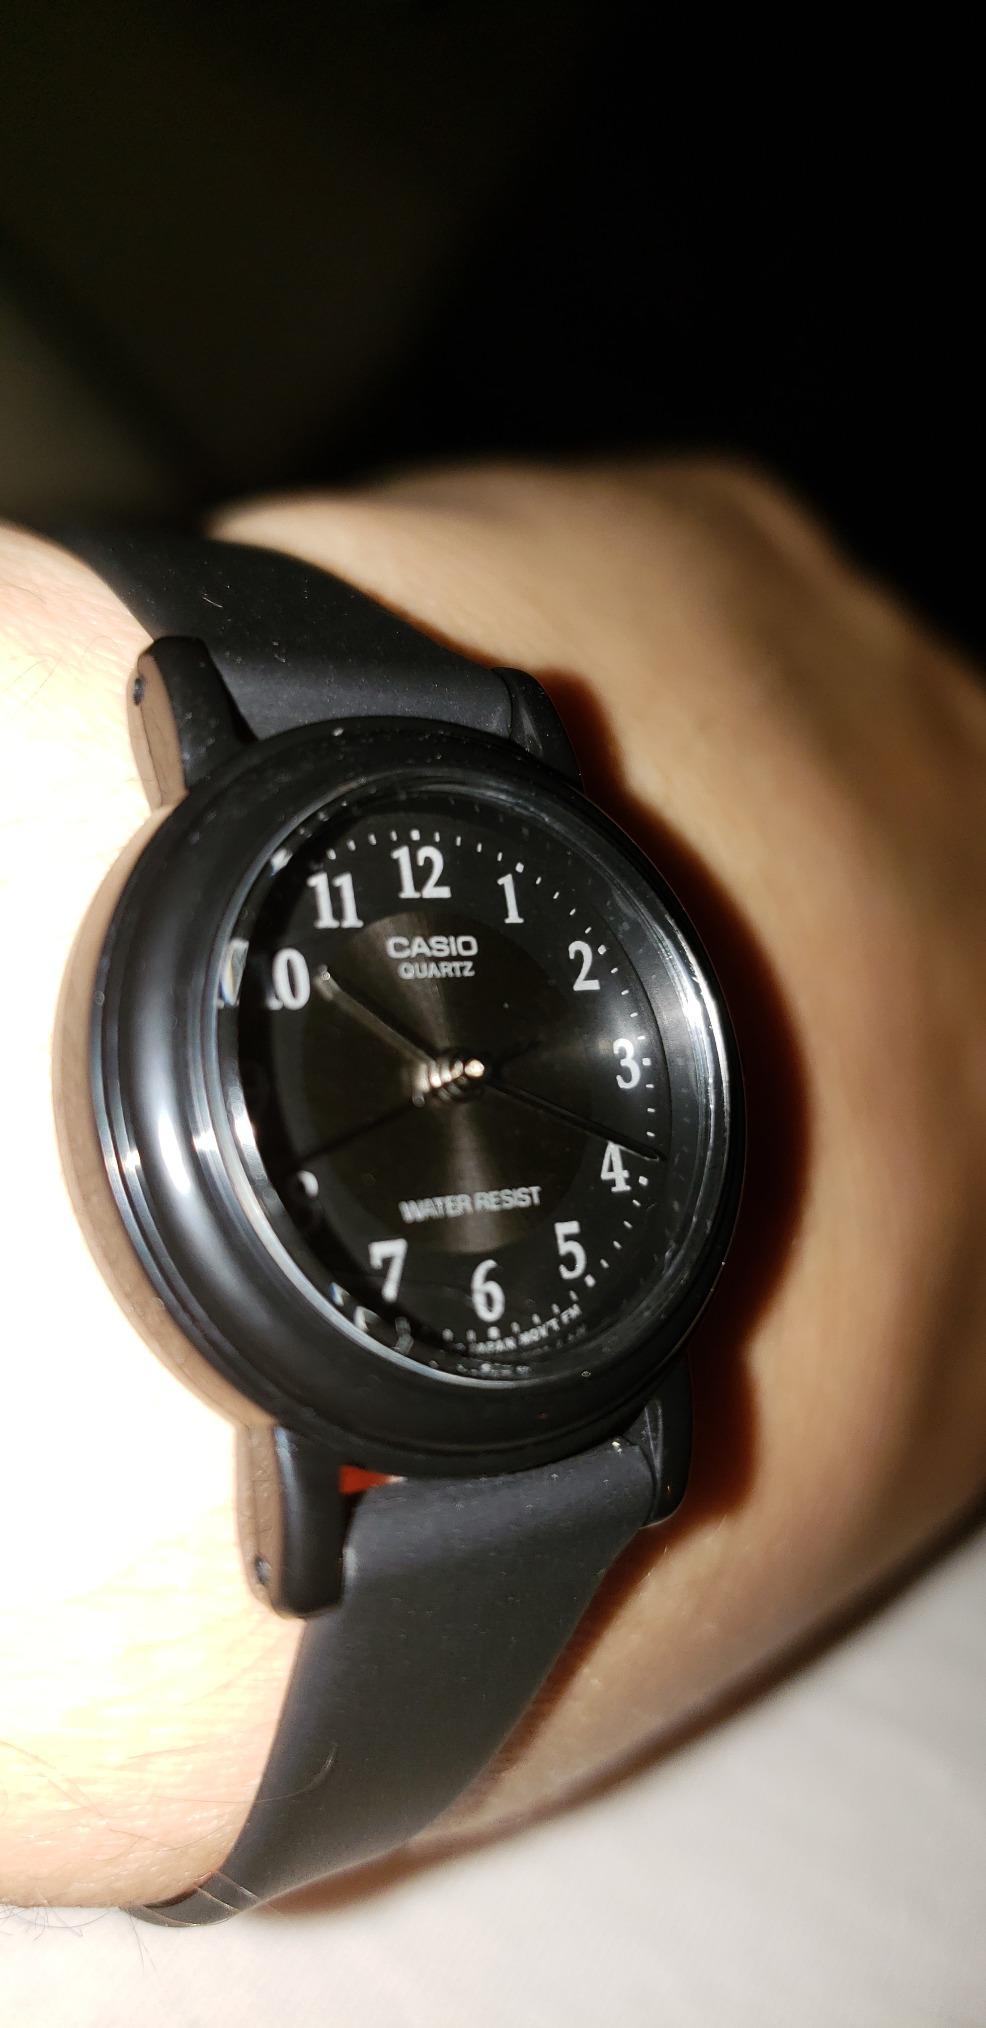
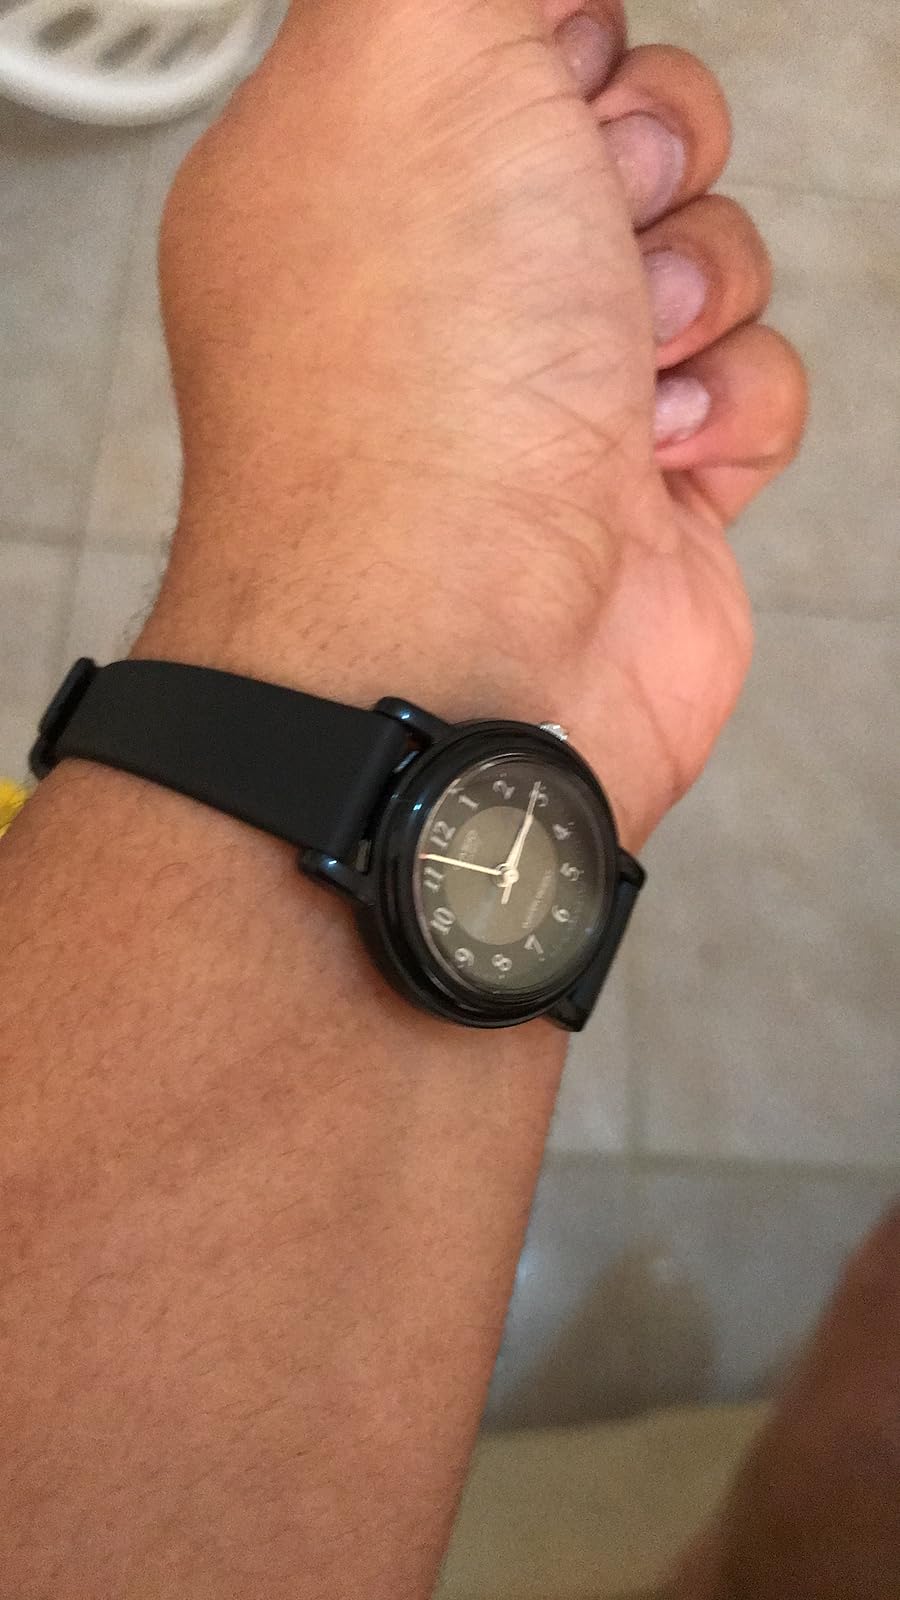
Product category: accessories_watch
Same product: yes